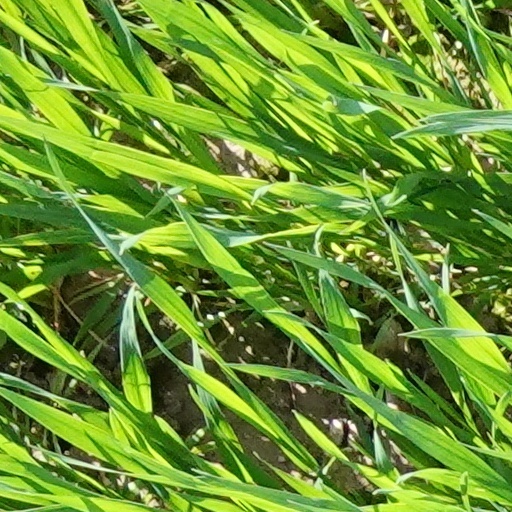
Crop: wheat